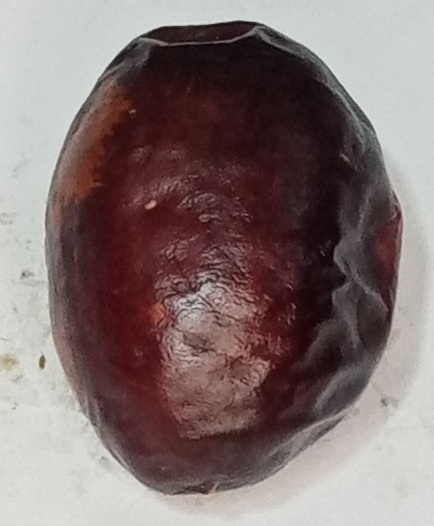
Variety: kupro
Size: large
Grade: grade-3